Gemini (play)

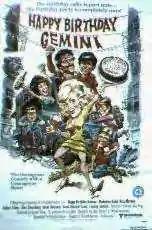

Gemini is a 1976 American play by Albert Innaurato that became the fourth longest-running non-musical play in Broadway history.